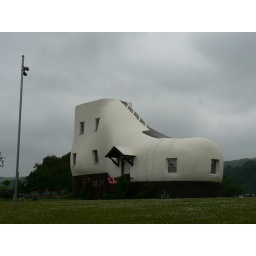
A shoe house in PA.